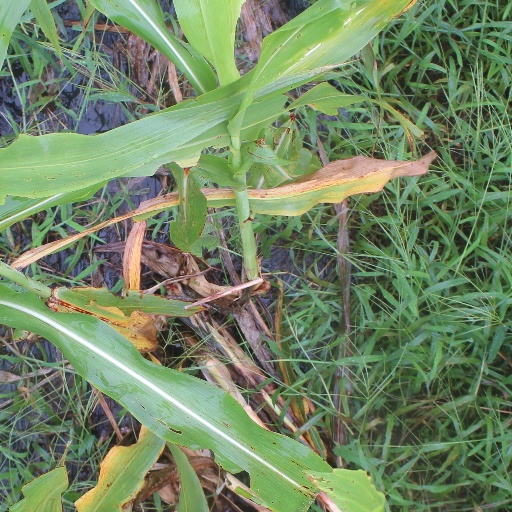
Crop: sorghum